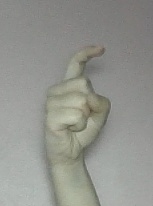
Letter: ra